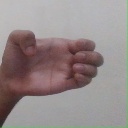
अक्षर: ख